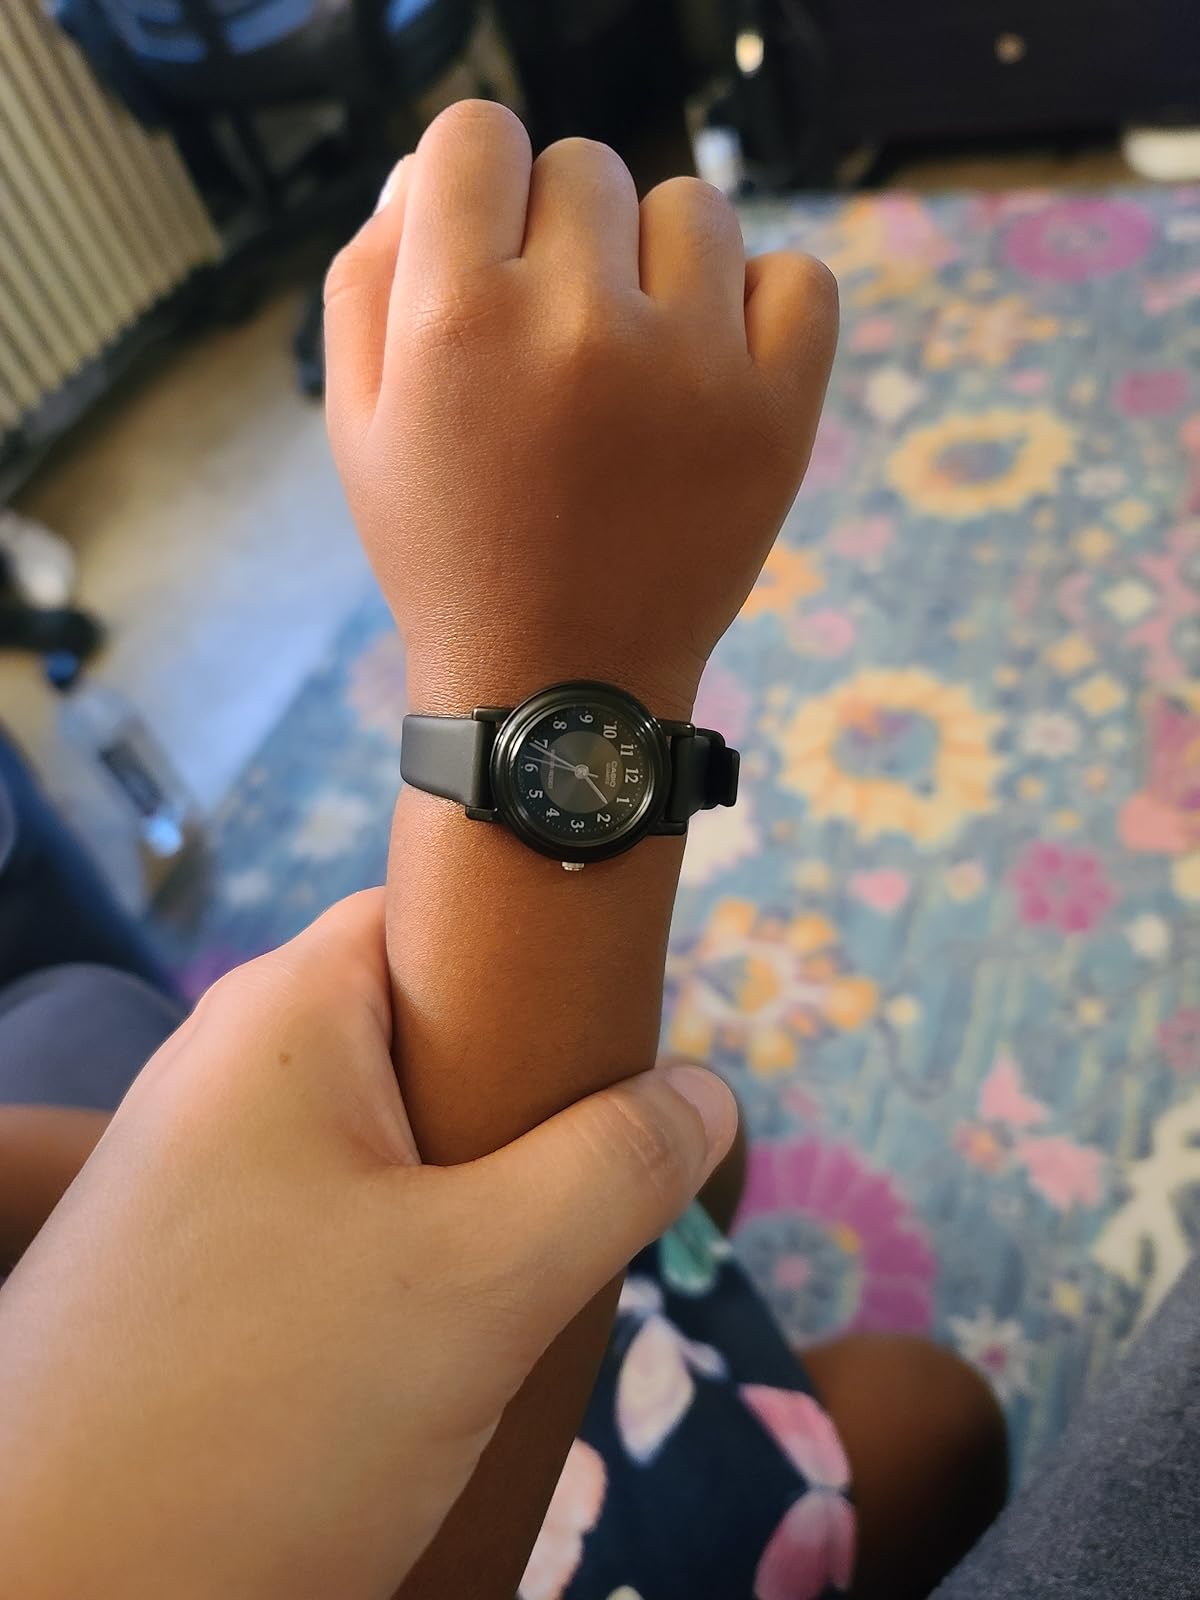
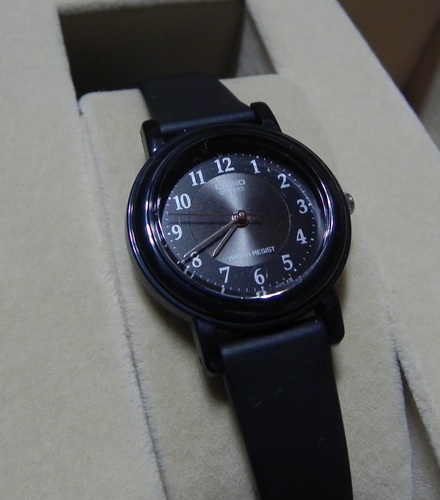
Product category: accessories_watch
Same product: yes